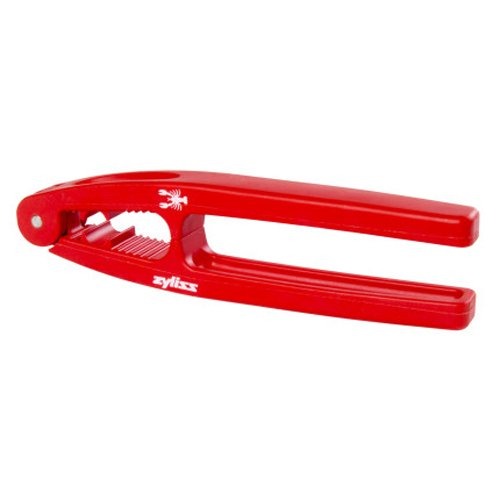
Item Name: Zyliss Lobster Cracker
Value: 1.0
Unit: Count

Price: 11.95